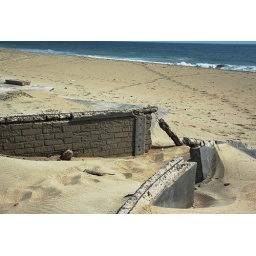
An old brick and concrete wall enbedded in the beach sand, on Mismaloya Beach on Mexico's Pacific coast.